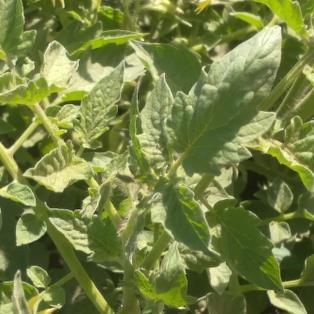
Crop: Tomato
Condition: healthy-leaf